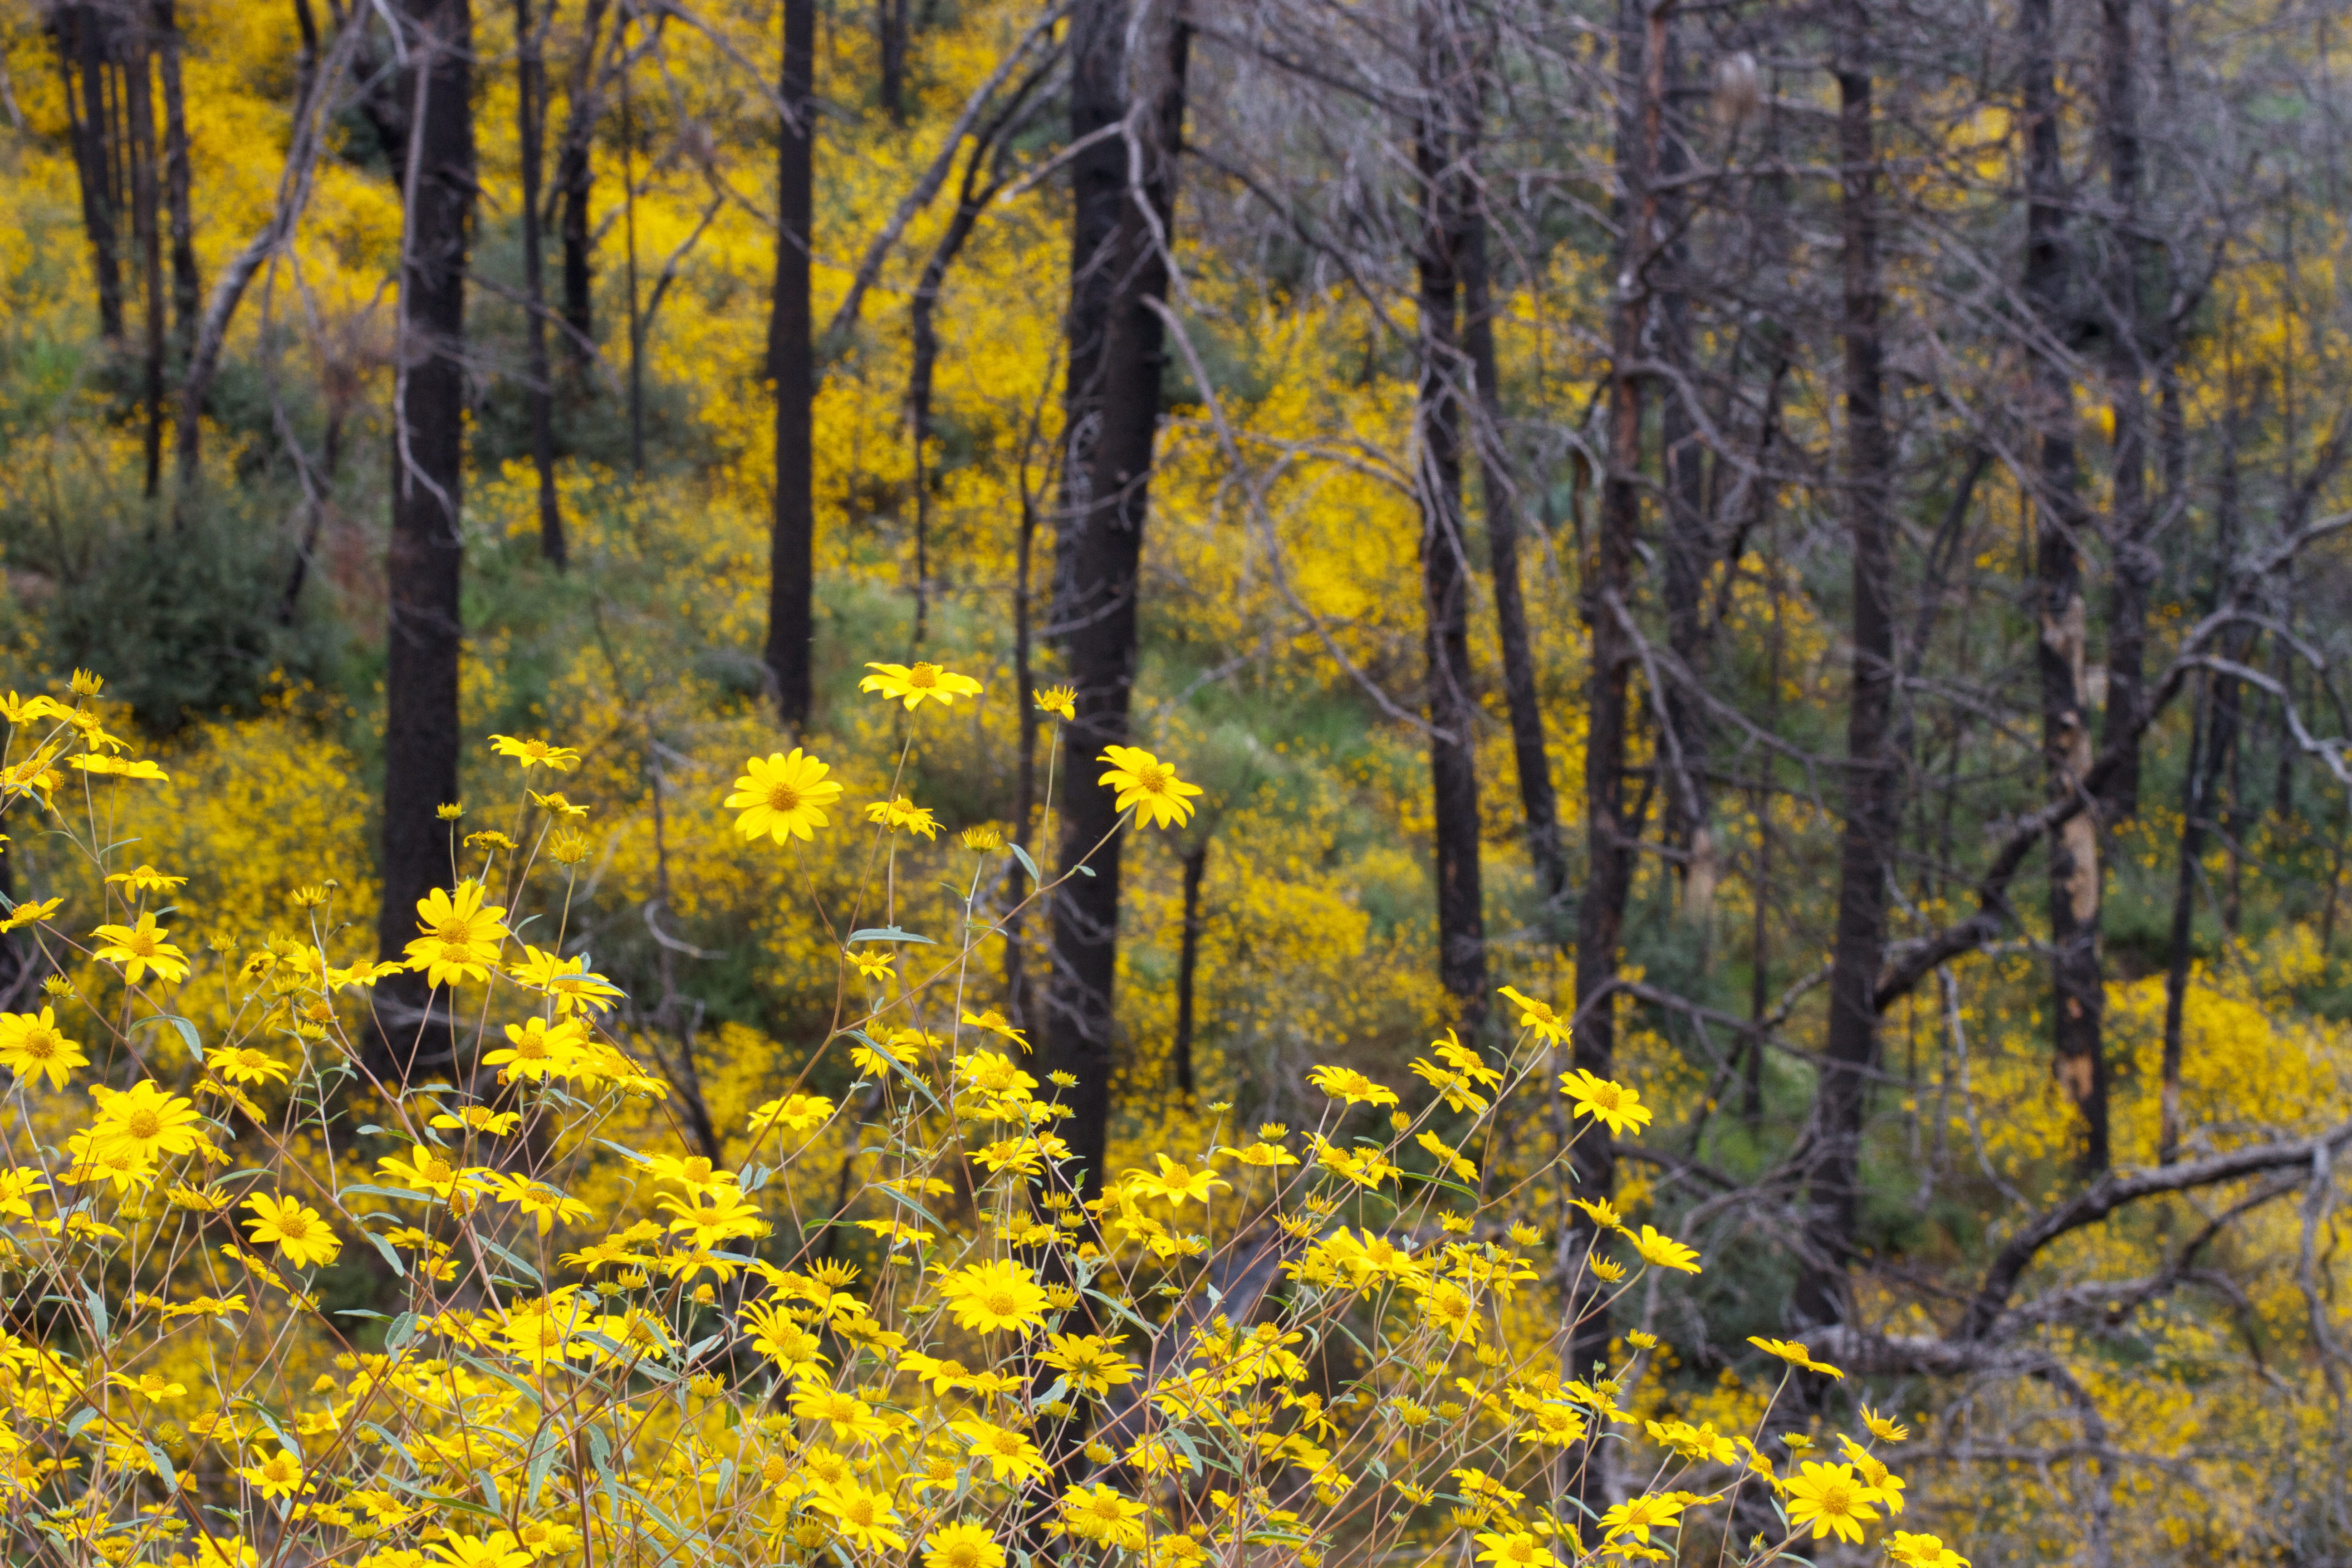
tree, forest, wilderness, branch, plant, meadow, prairie, sunlight, leaf, flower, autumn, yellow, flora, season, wildflower, deciduous, woodland, habitat, larch, ecosystem, biome, natural environment, woody plant, temperate broadleaf and mixed forest, temperate coniferous forest, land plant